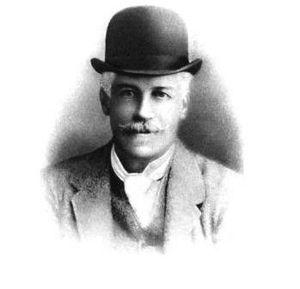
La circonscription de Lichfield est une circonscription située dans le Staffordshire, représentée dans la Chambre des Communes du Parlement britannique depuis 1997 par Michael Fabricant du Parti conservateur.